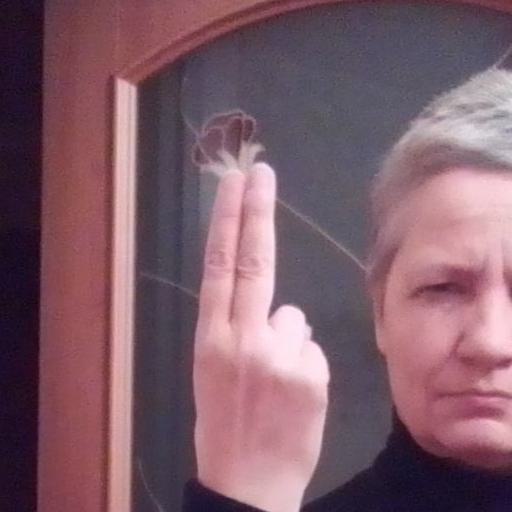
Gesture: two_up_inverted